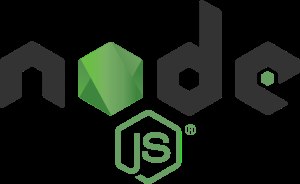
Node.js
Logo.
Node.js er et open source, cross-platform runtime system skabt af Ryan Dahl in 2009. De benyttes til udvikling af server-side webapplikationer. Node.js er skrevet i JavaScript og kan køres i node.js runtime på en bred vifte af platforme, herunder Microsoft Windows, Google Chrome OS, Linux, FreeBSD, Mac OS, IBM AIX, IBM System z og IBM i. Node.js er hostet og støttet af Node.js Foundation, et samarbejdsprojekt hos Linux Foundation.